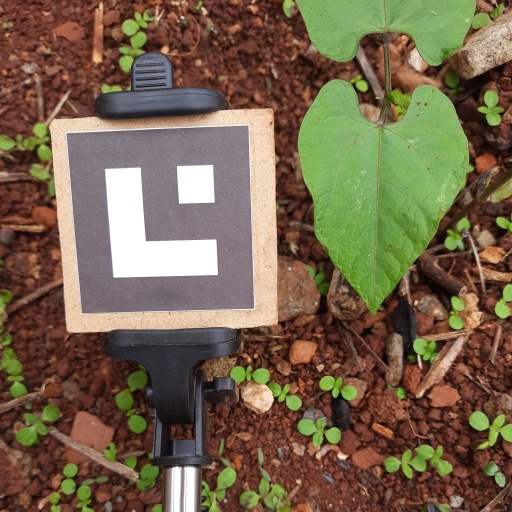
Observations: wavy surface, no eating holes, with soild dust, under cloudy sky